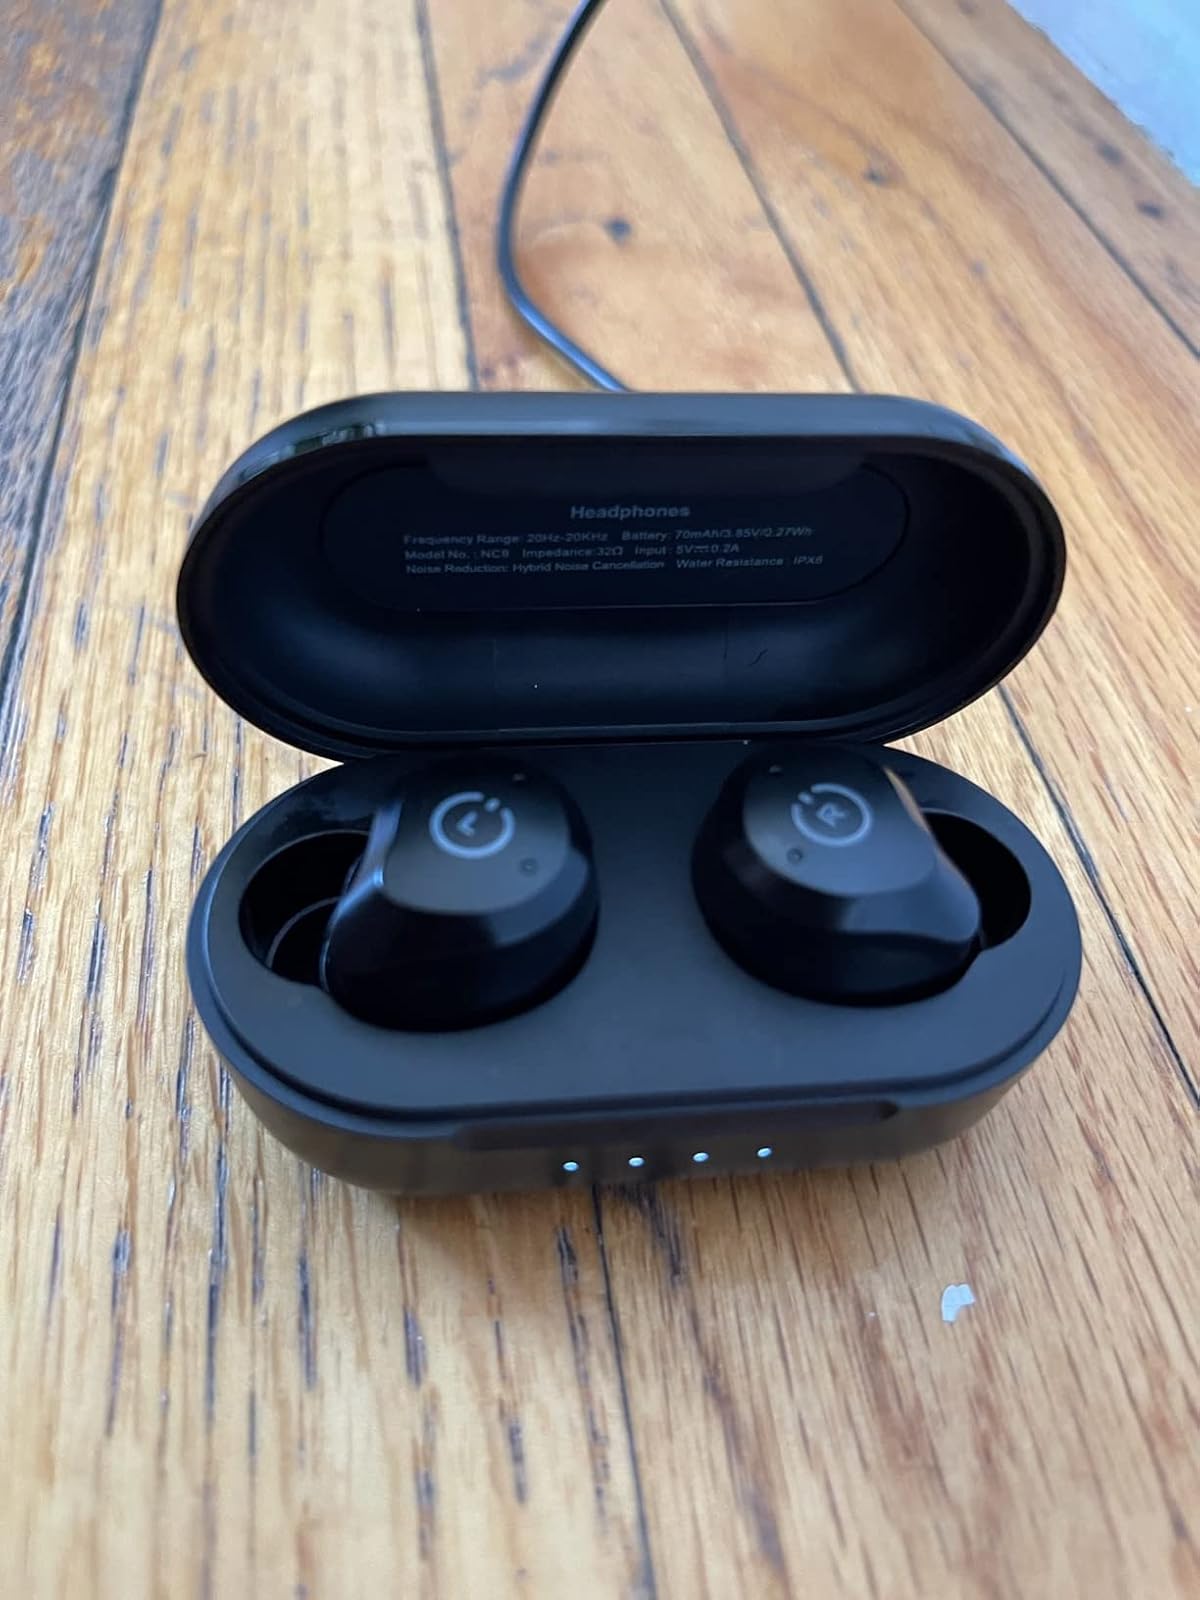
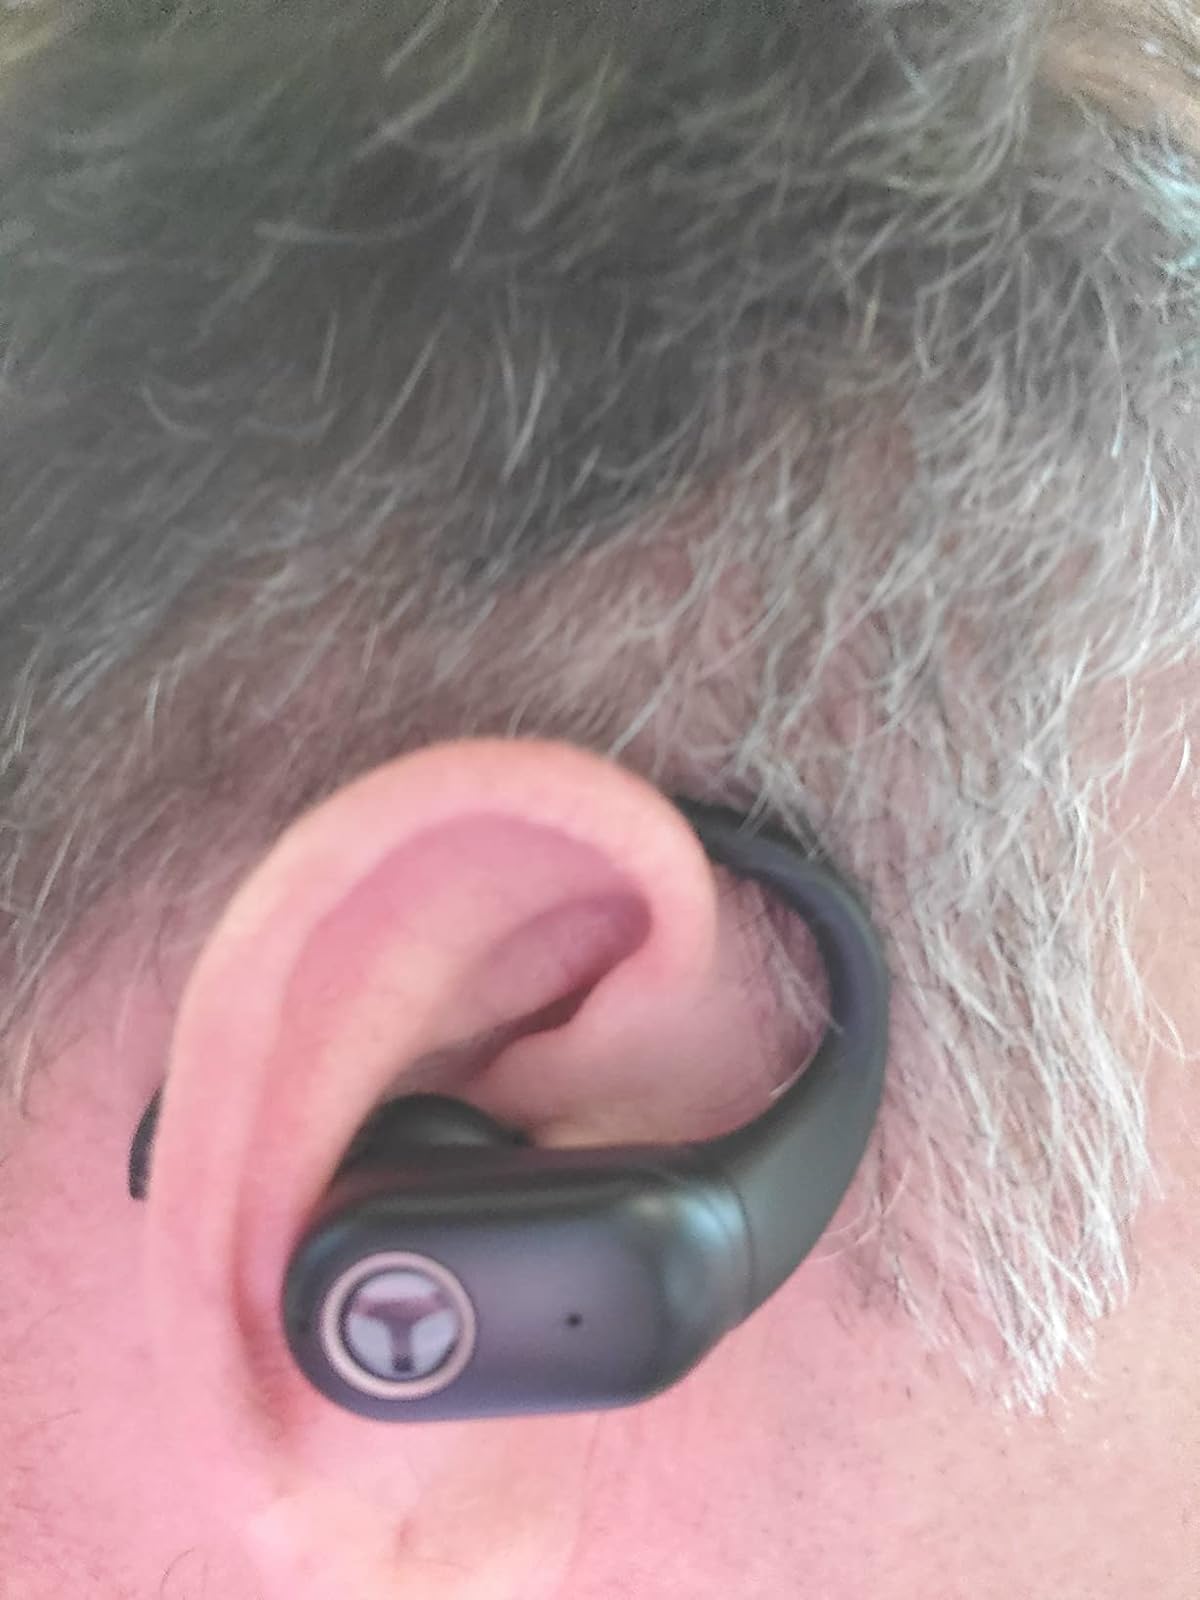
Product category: earbuds
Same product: no